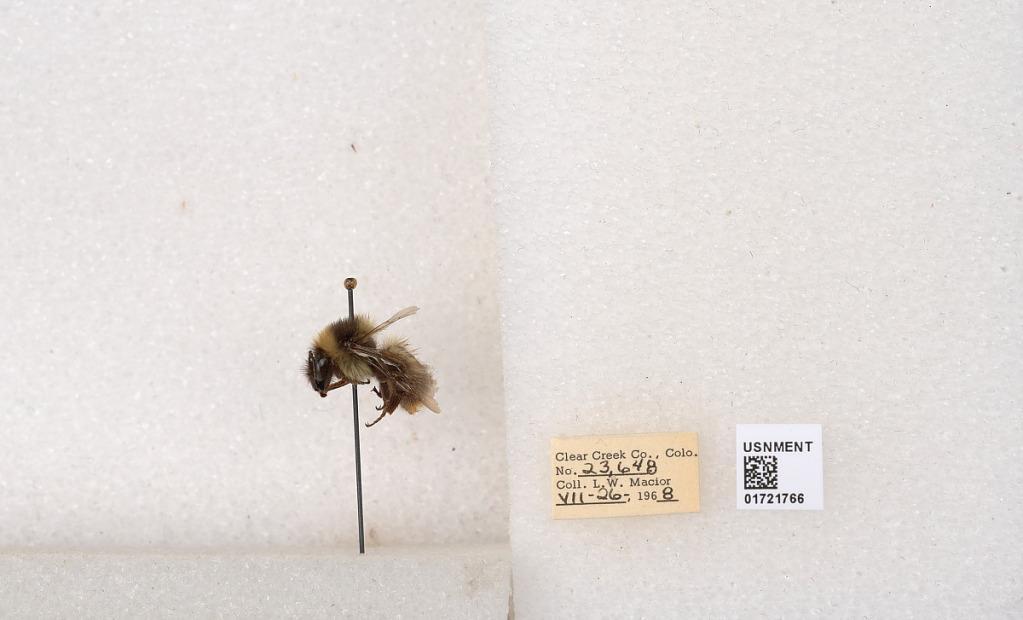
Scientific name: Bombus kirbyellus
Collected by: L. Macior
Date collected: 1968-7-26
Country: United States
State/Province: Colorado
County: Clear Creek
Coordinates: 39.6891, -105.644